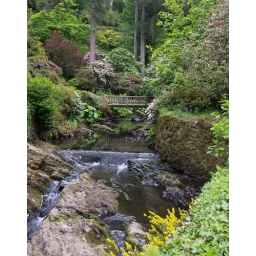
This photo was taken from a stone built bridge over the stream leading to the old mill.